Monmouth Comprehensive School

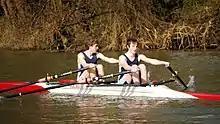
Rowing club

The school runs the Monmouth Comprehensive School Boat Club which is affiliated to British Rowing (boat code MOC). It is the only fully comprehensive school rowing club in England and Wales. Many students compete in national championships with some gaining international recognition. At the British Rowing Championships, the women's J16 single scull won the national title in 2013 featuring Rio Chandler and the Open J16 quad scull crew won the national title in 2017.